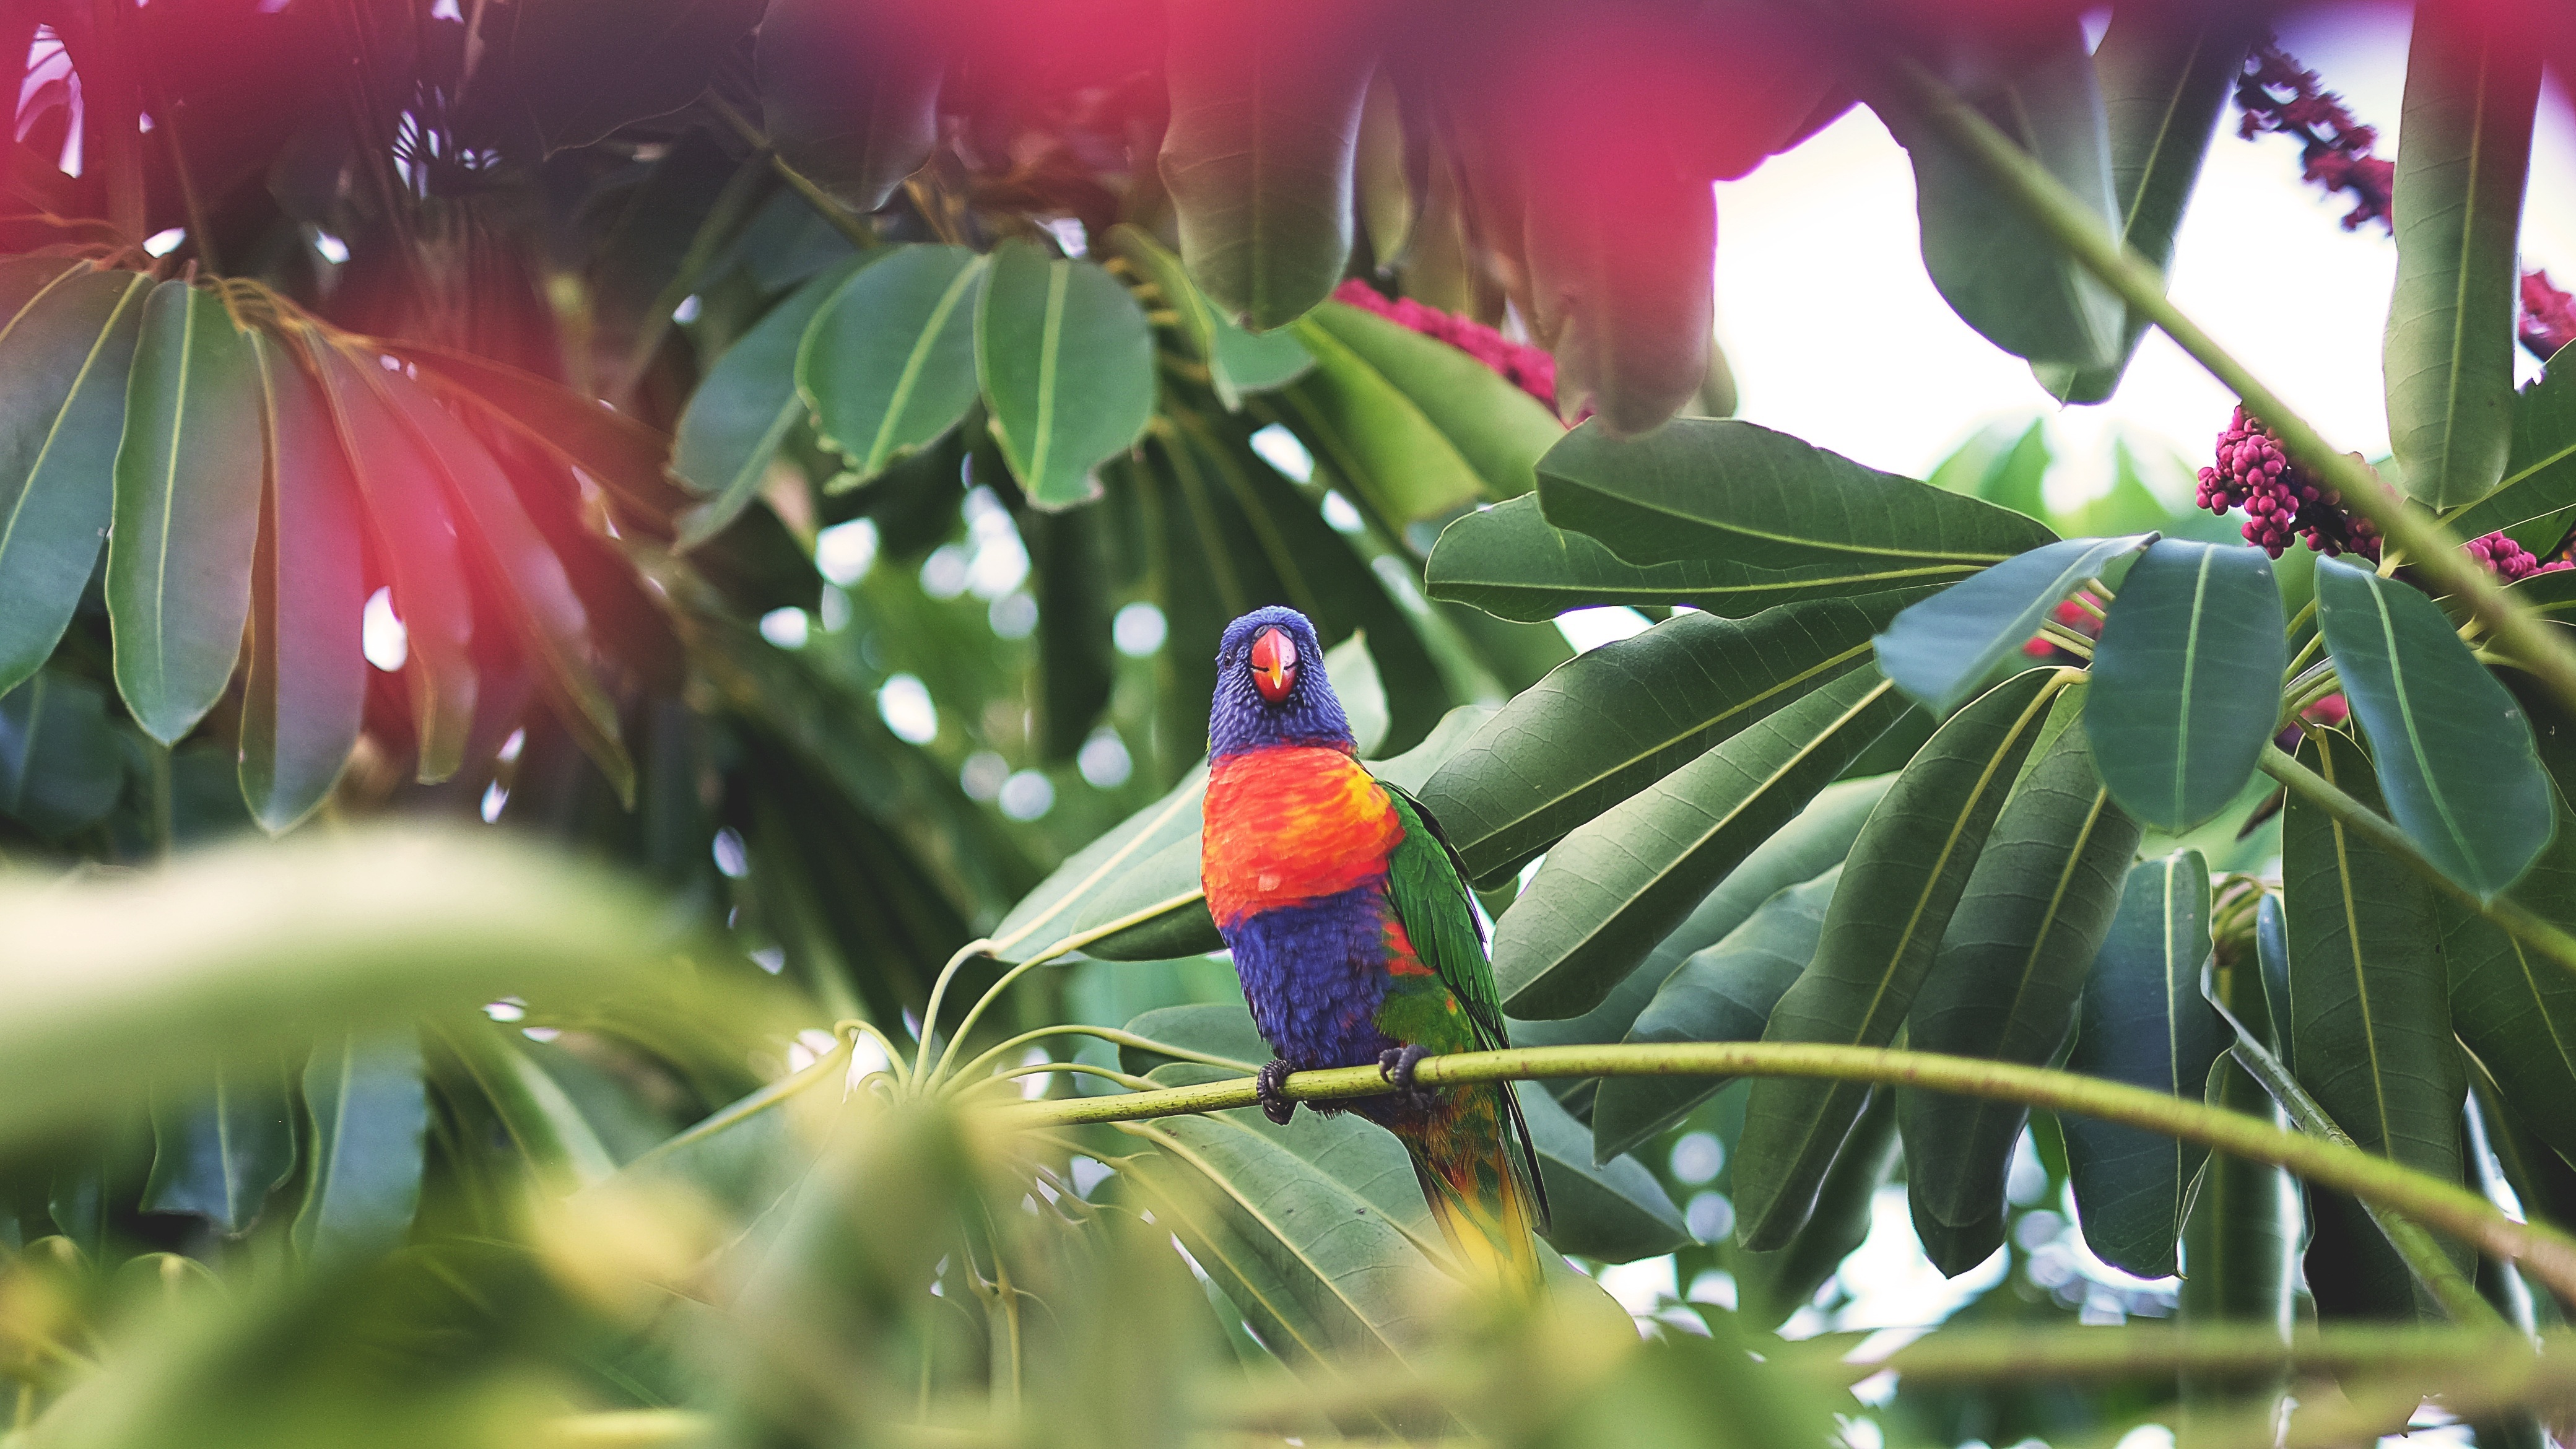
tree, nature, branch, bird, plant, leaf, flower, animal, wildlife, green, jungle, tropical, botany, colorful, flora, fauna, parrot, exotic, tropics